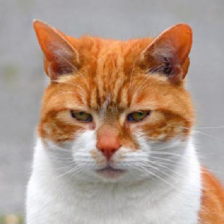
Label: animals